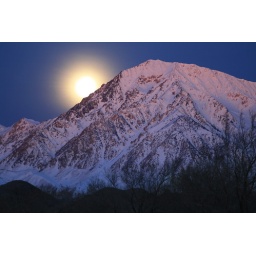
this was taken this morning, there was a wierd cloud like fog in the sky to make the moon look like this.